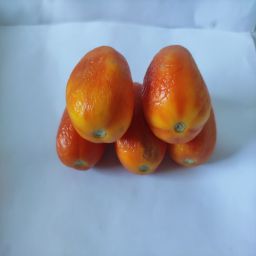
Crop: Tomato
Quality: Old